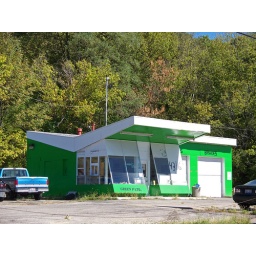
Unusual green and white building for Green P Auto Service in Anderson Ferry, Ohio.